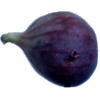
Label: fig